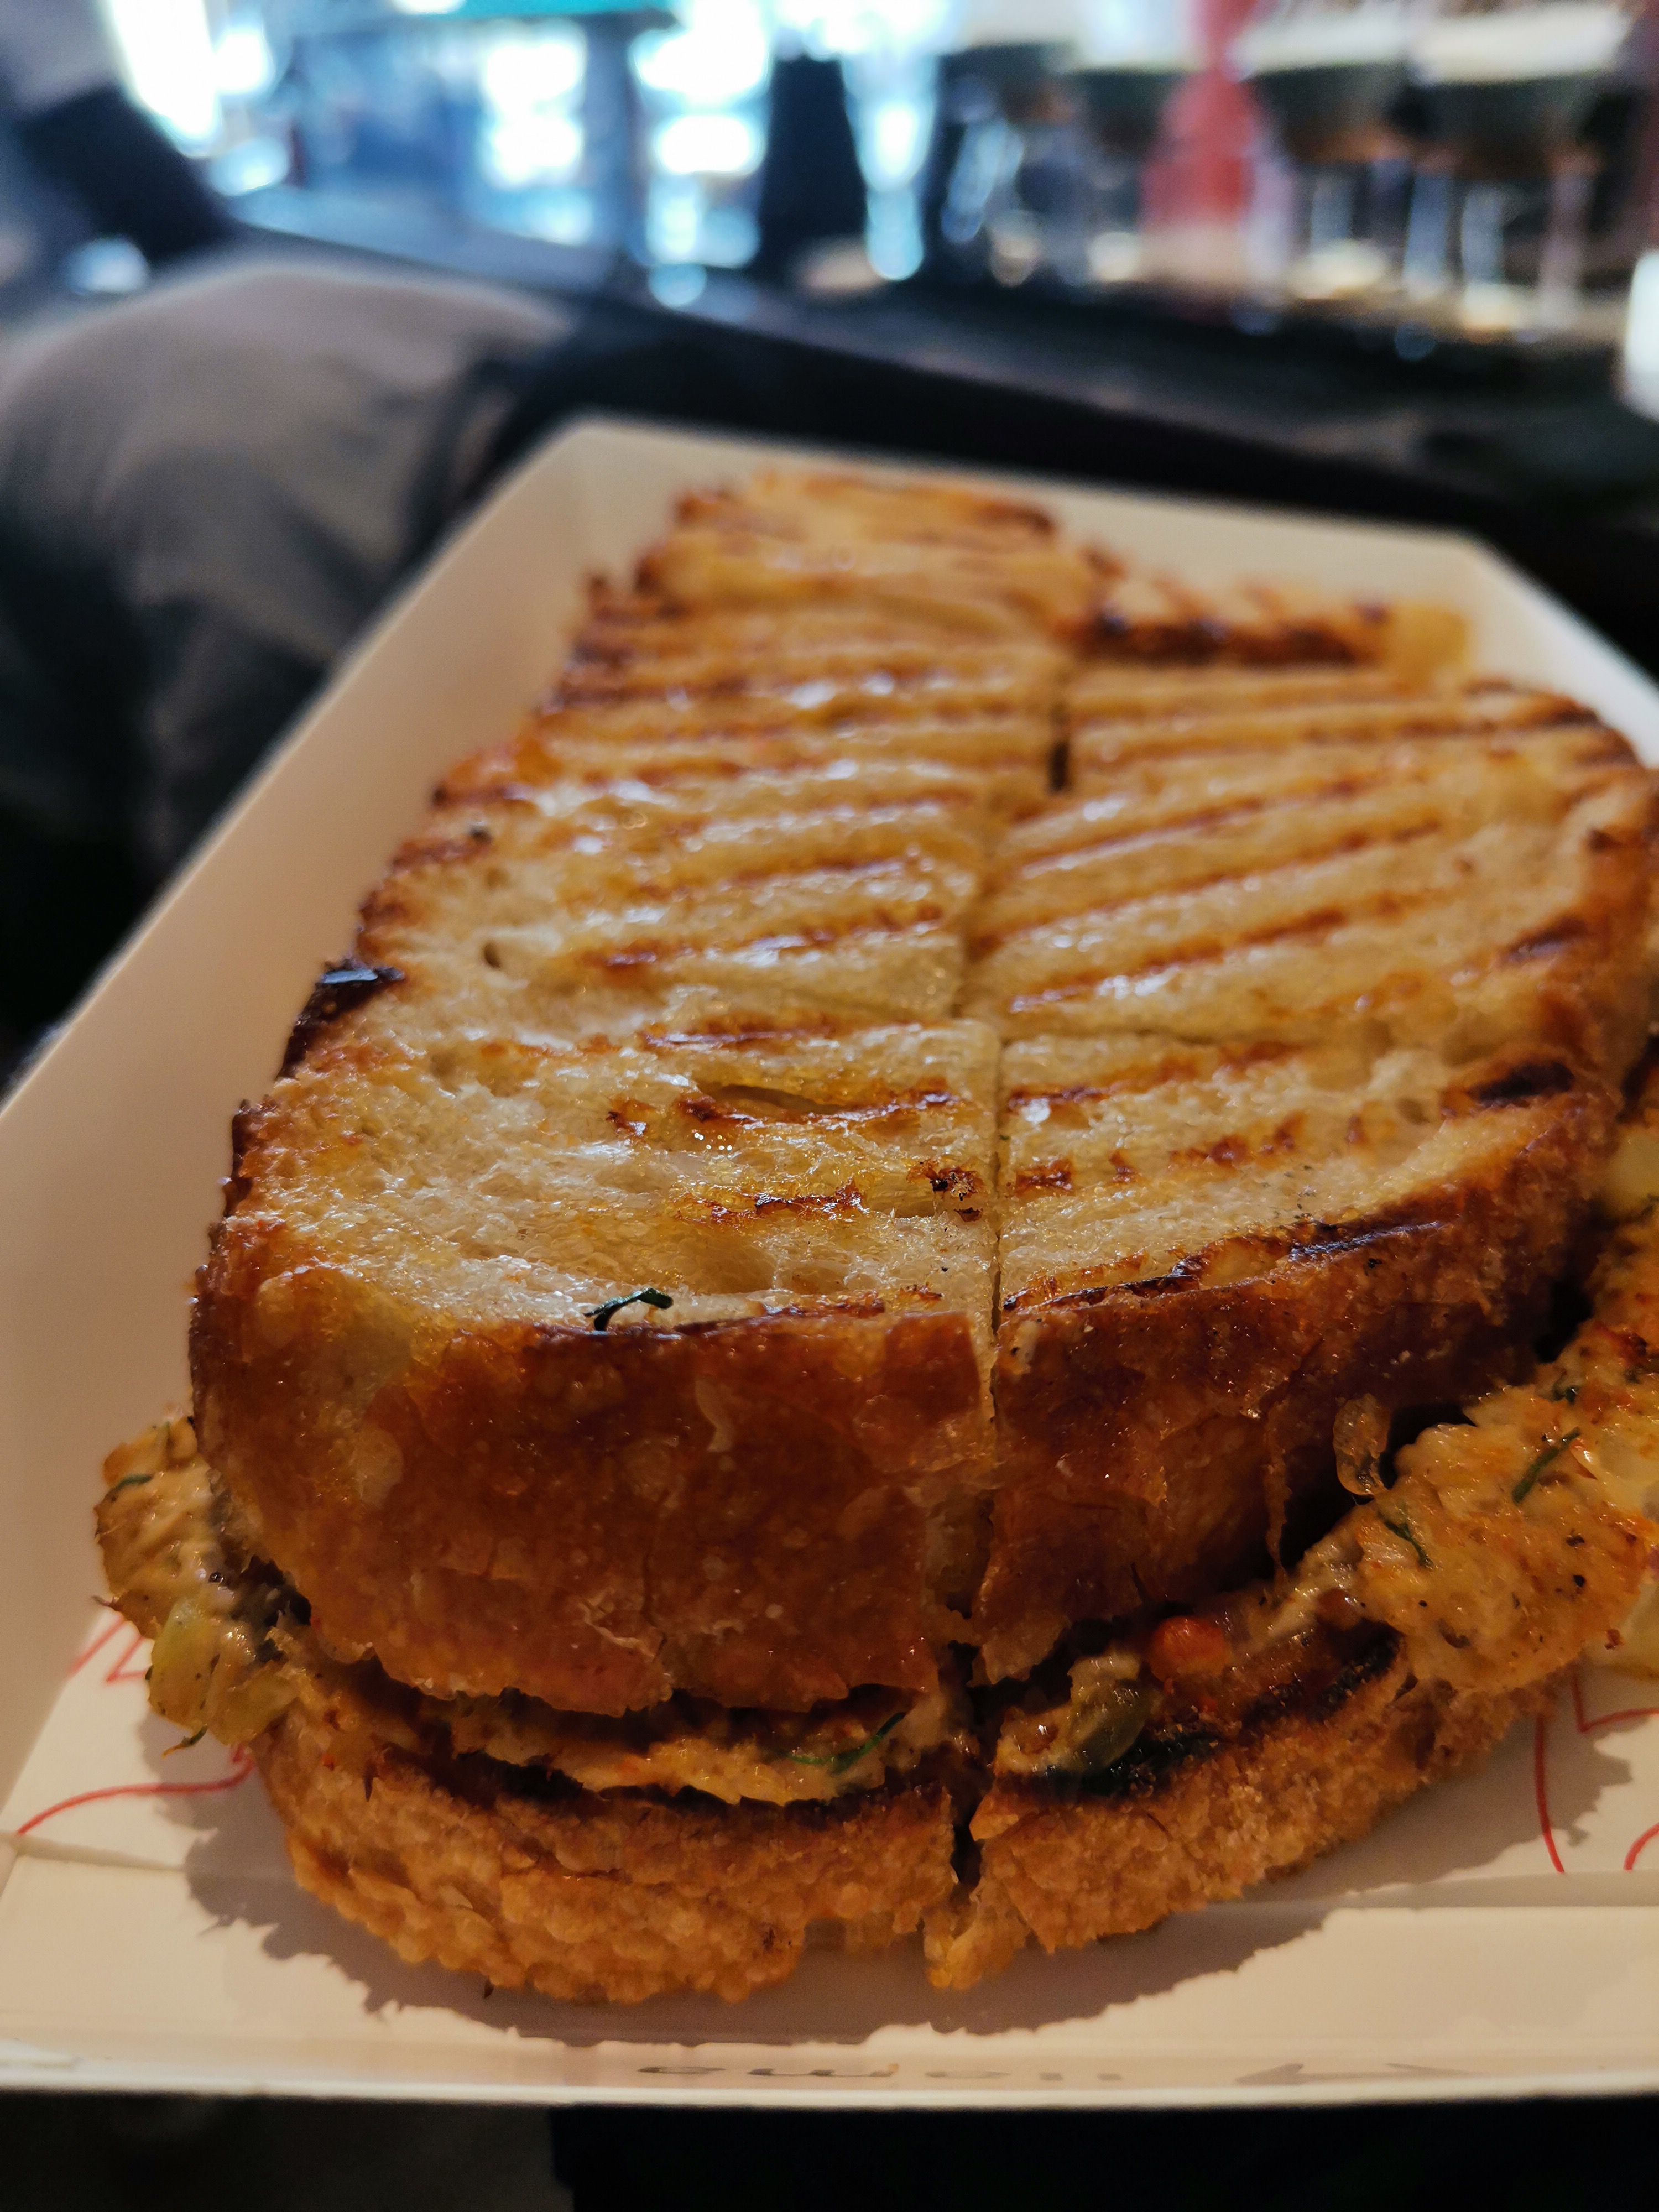
food, sendowis, tuna, tableware, cake, ingredient, fast food, recipe, plate, cuisine, baked goods, dish, produce, staple food, gluten, dessert, finger food, dairy, junk food, frozen dessert, comfort food, baking, pastry, sweetness, meat, kuchen, table, wood, British cuisine, chocolate, delicacy, breakfast, cooking, snack, american food, pie, apple pie, buttercream, meal, snack cake, Nut butter, Bakewell tart, bread, brunch, culinary art